JT Daniels

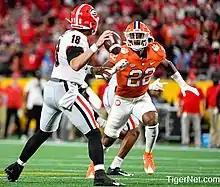
Daniels throws the ball against the Clemson Tigers in 2021

On May 28, 2020, Daniels announced that he would be transferring to the University of Georgia. Daniels was granted immediate eligibility to play by the NCAA on July 13. Going into the 2020 season, Daniels competed with Jamie Newman, D'Wan Mathis, Stetson Bennett and Carson Beck for the starting job. On September 2, Newman announced he would opt-out of the 2020 season due to COVID-19 concerns and began to prepare for the 2021 NFL draft, leaving Daniels to compete with Mathis, Bennett and Beck. Ultimately, Mathis was named the starting quarterback for the season-opener against the Arkansas Razorbacks. Daniels was cleared to play by the team doctors, but not his personal doctor, so he said he would not play. Still, head coach Kirby Smart named Daniels the backup quarterback behind Bennett, who replaced Mathis due to poor play against Arkansas. Daniels was named the starting quarterback in the game against the Mississippi State Bulldogs, after Bennett sustained a shoulder injury against the Florida Gators.